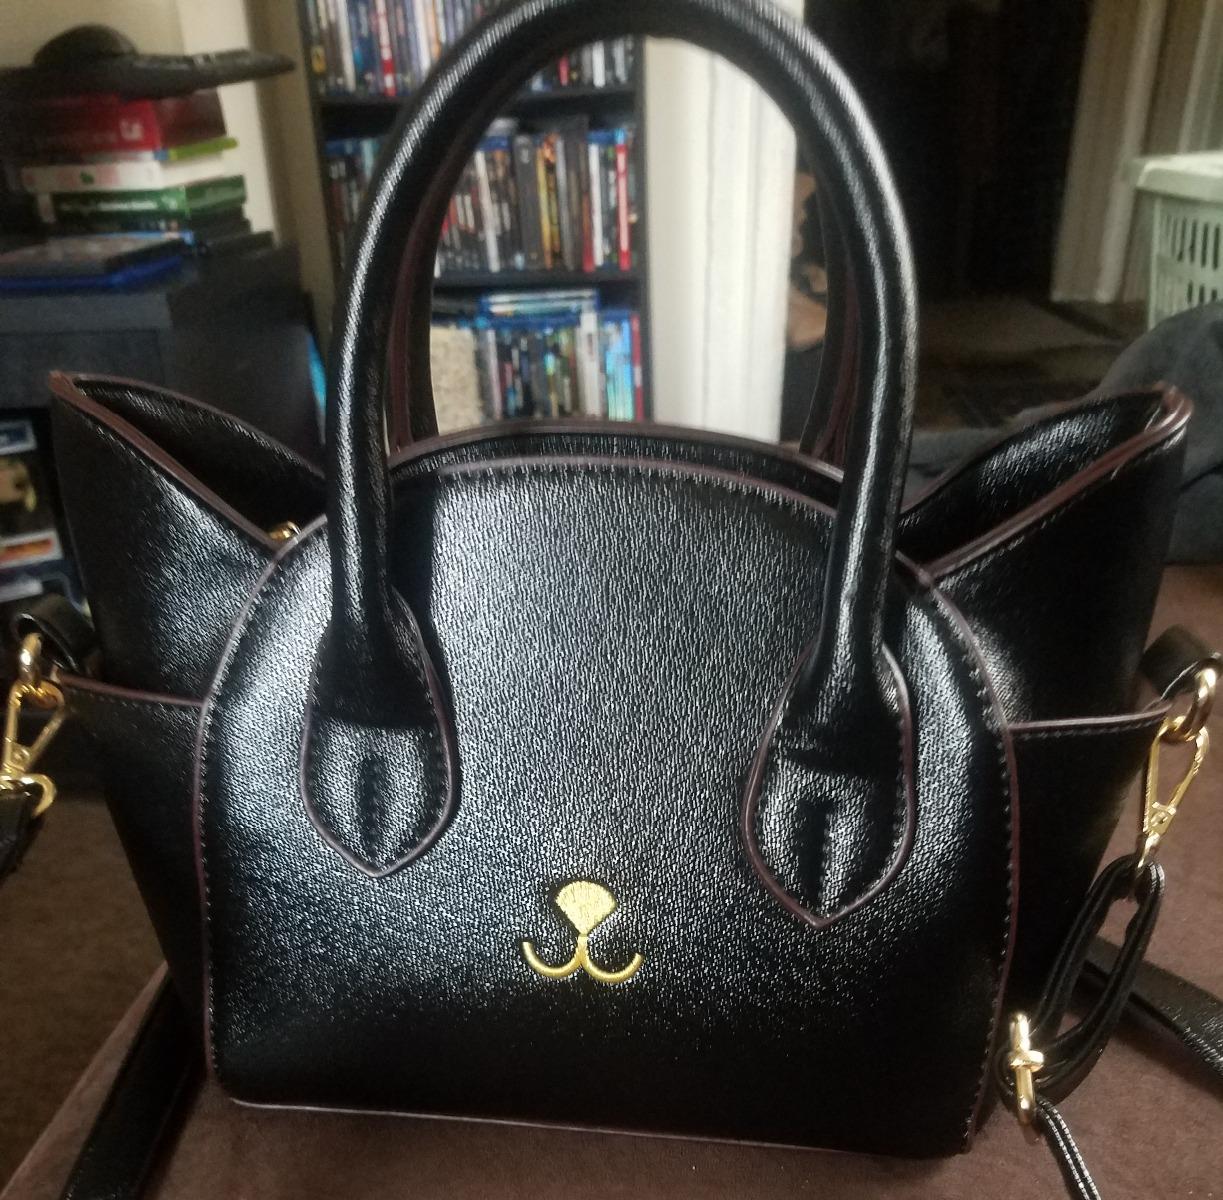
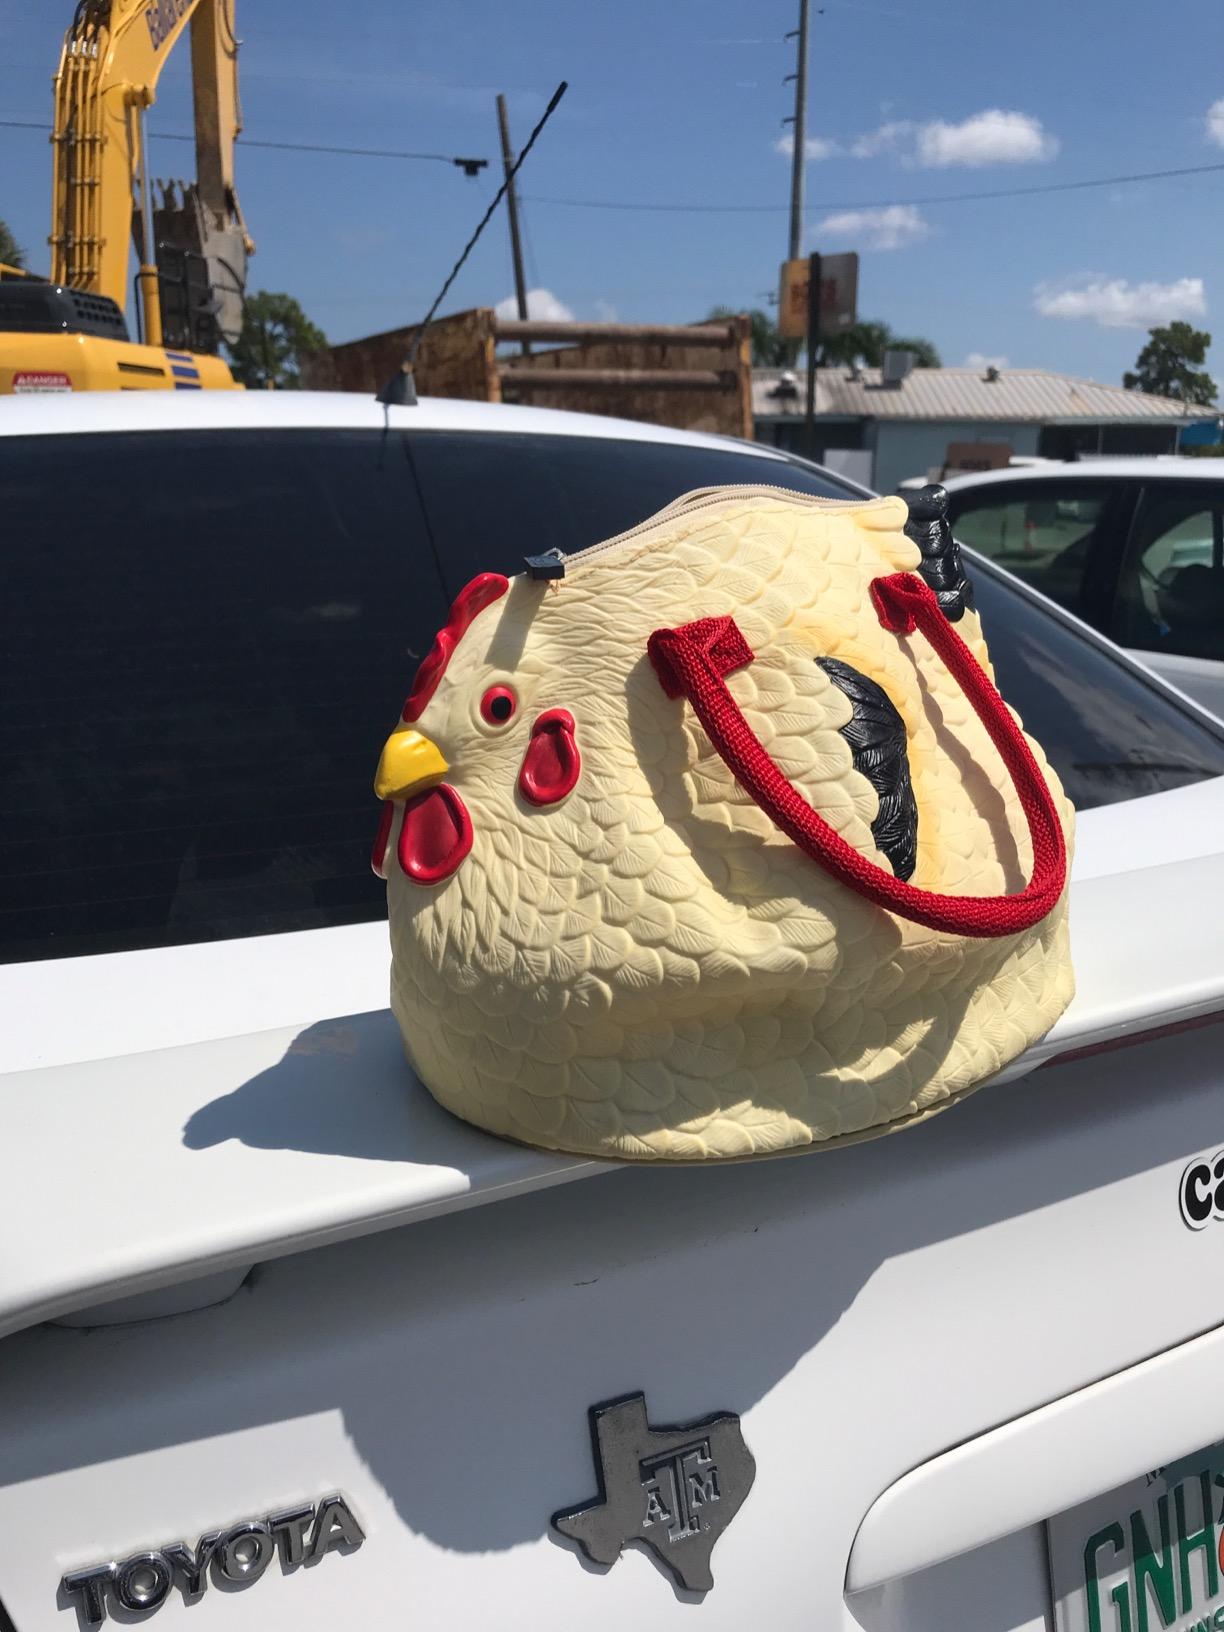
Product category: accessories_handbag
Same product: no